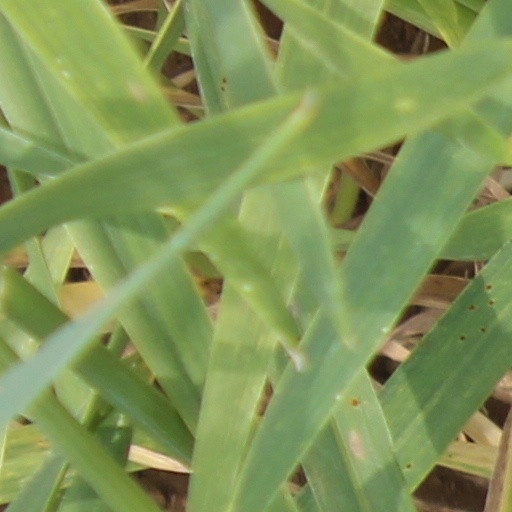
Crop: wheat